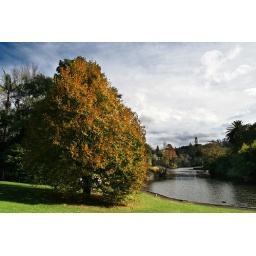
A tree by the river